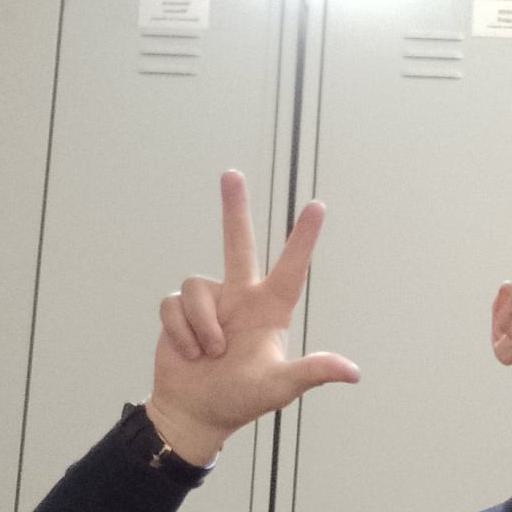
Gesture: three2